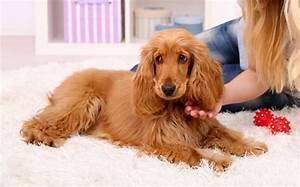
dog